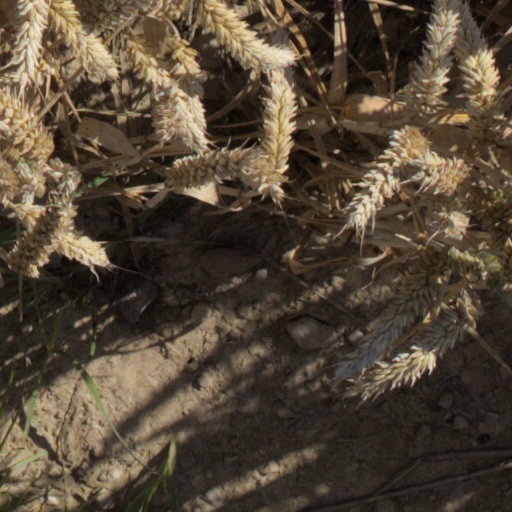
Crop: wheat